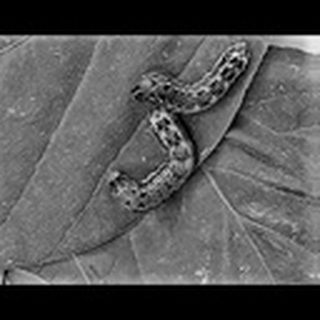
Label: cotton_army_worm